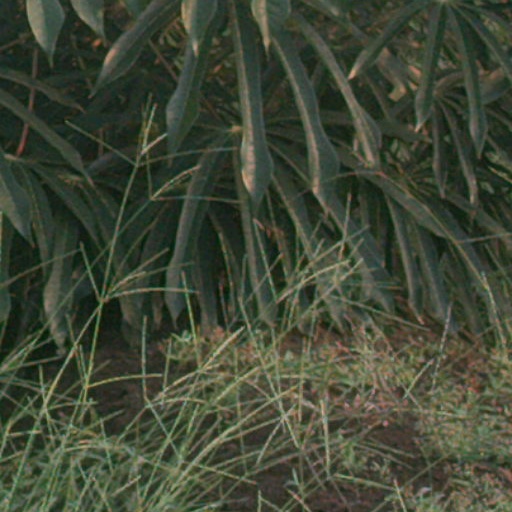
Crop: cassava